Jizerní Vtelno

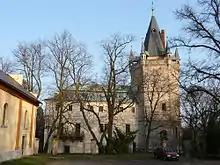
Stránov Castle

Jizerní Vtelno is known for the Stránov castle. A wooden fortress is Jizerní Vtelno was first documented in 1429. In 1463–1468, it was replaced by a Gothic castle, which was later rebuilt into a Renaissance residence. In 1890–1894, it was rebuilt into its current neo-Renaissance form. Today the castle is privately owned and open to the public.